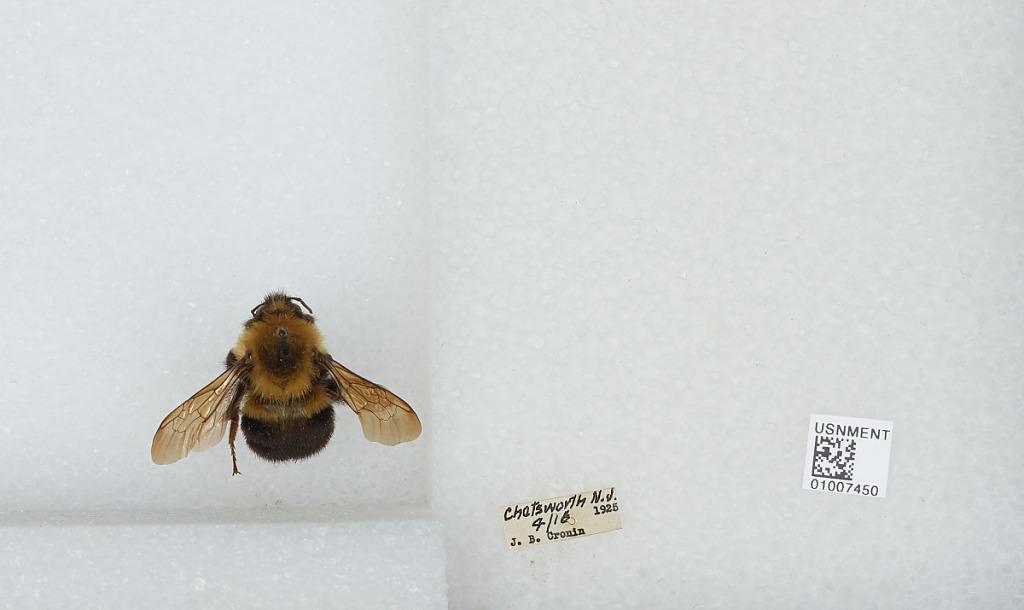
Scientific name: Bombus (Pyrobombus) bimaculatus Cresson
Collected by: J. Cronin
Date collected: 1925-4-16
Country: United States
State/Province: New Jersey
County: Burlington
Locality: Chatsworth
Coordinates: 39.8175, -74.535